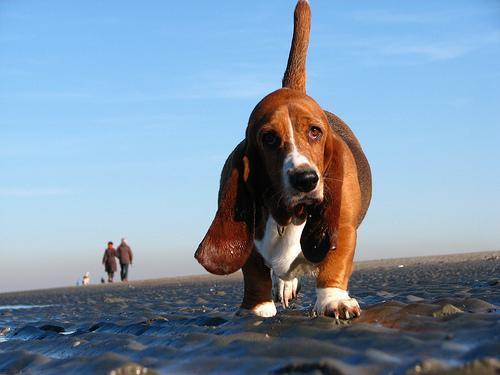
basset hound